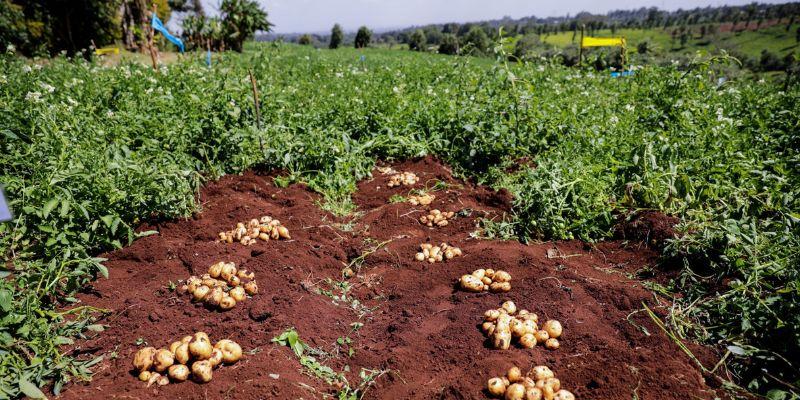
Katika shamba kubwa inapolimwa viazi mviringo vyenye rangi ya kahawia ambapo baadhi ya viazi hivyo vimevunwa na kuweka katika makundi tofauti kwa pamoja ili viweze kupelekwa sokoni kwa ajili ya kuuzwa.